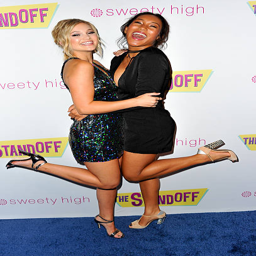
pop artist and actor attend the premiere .